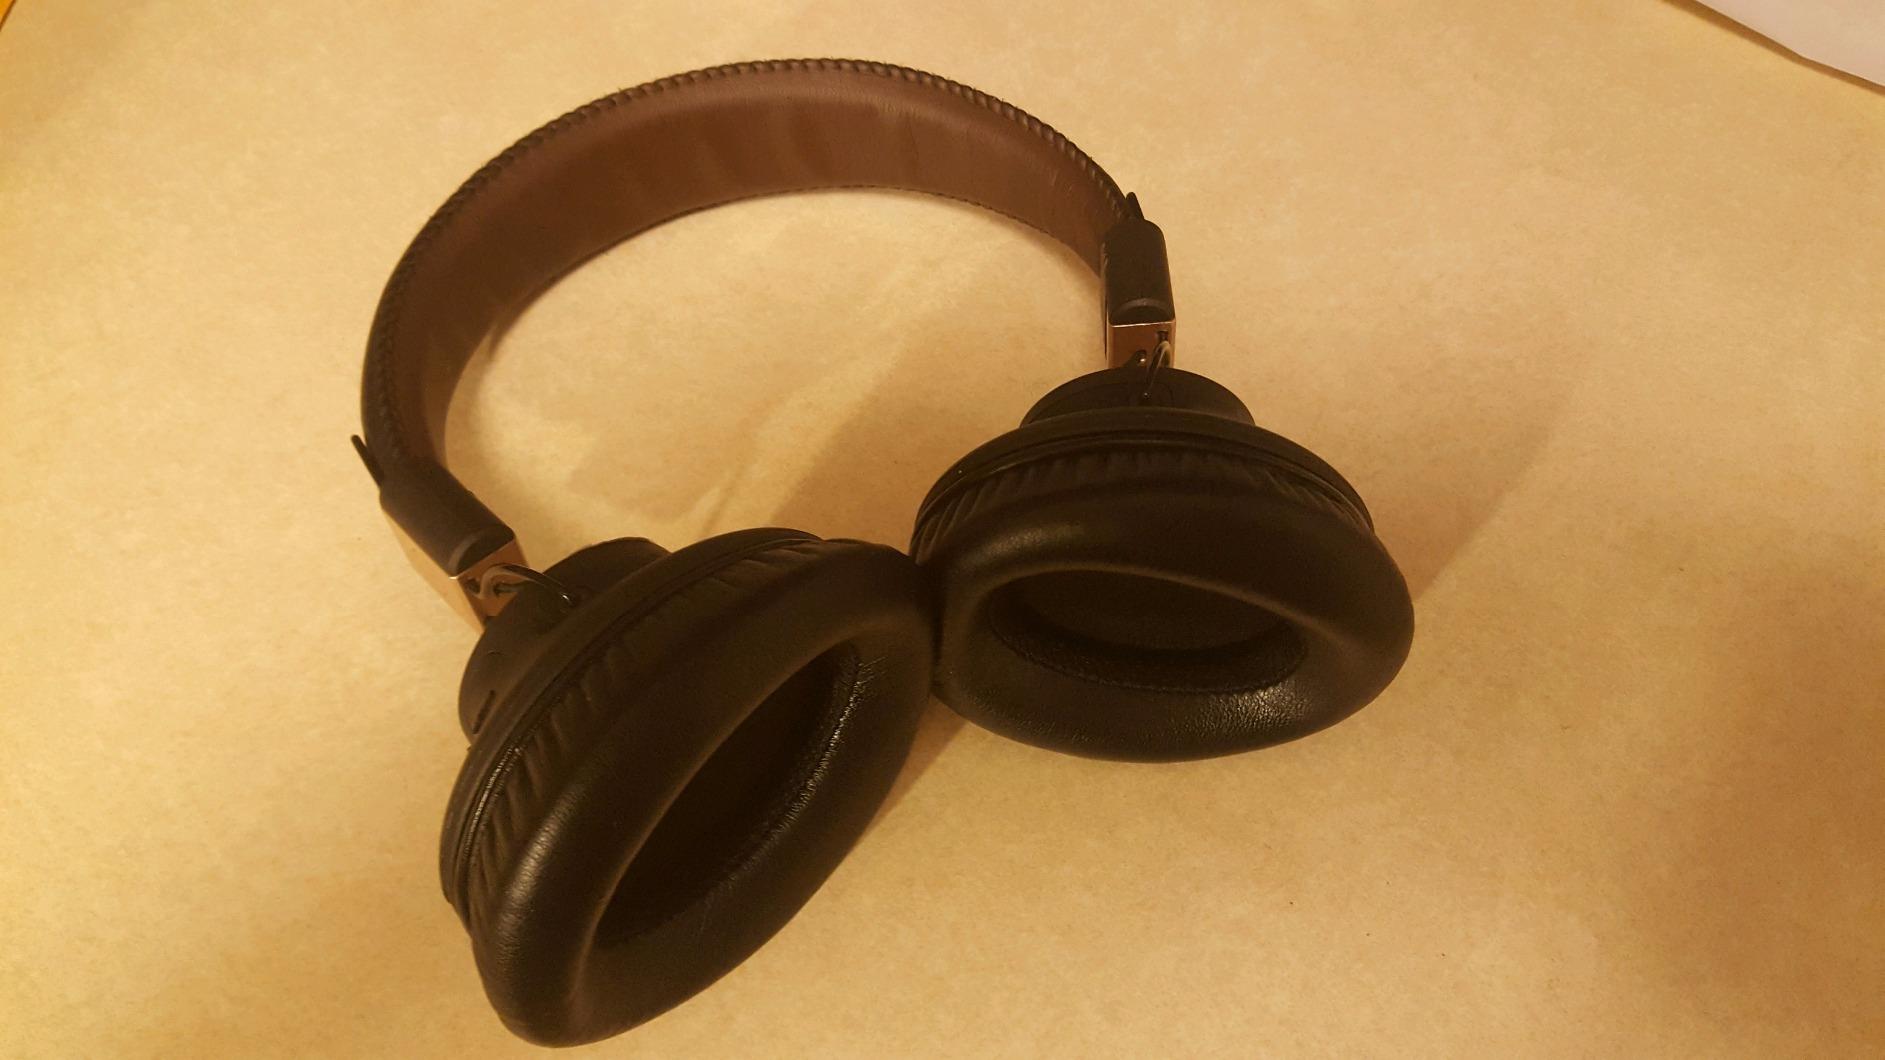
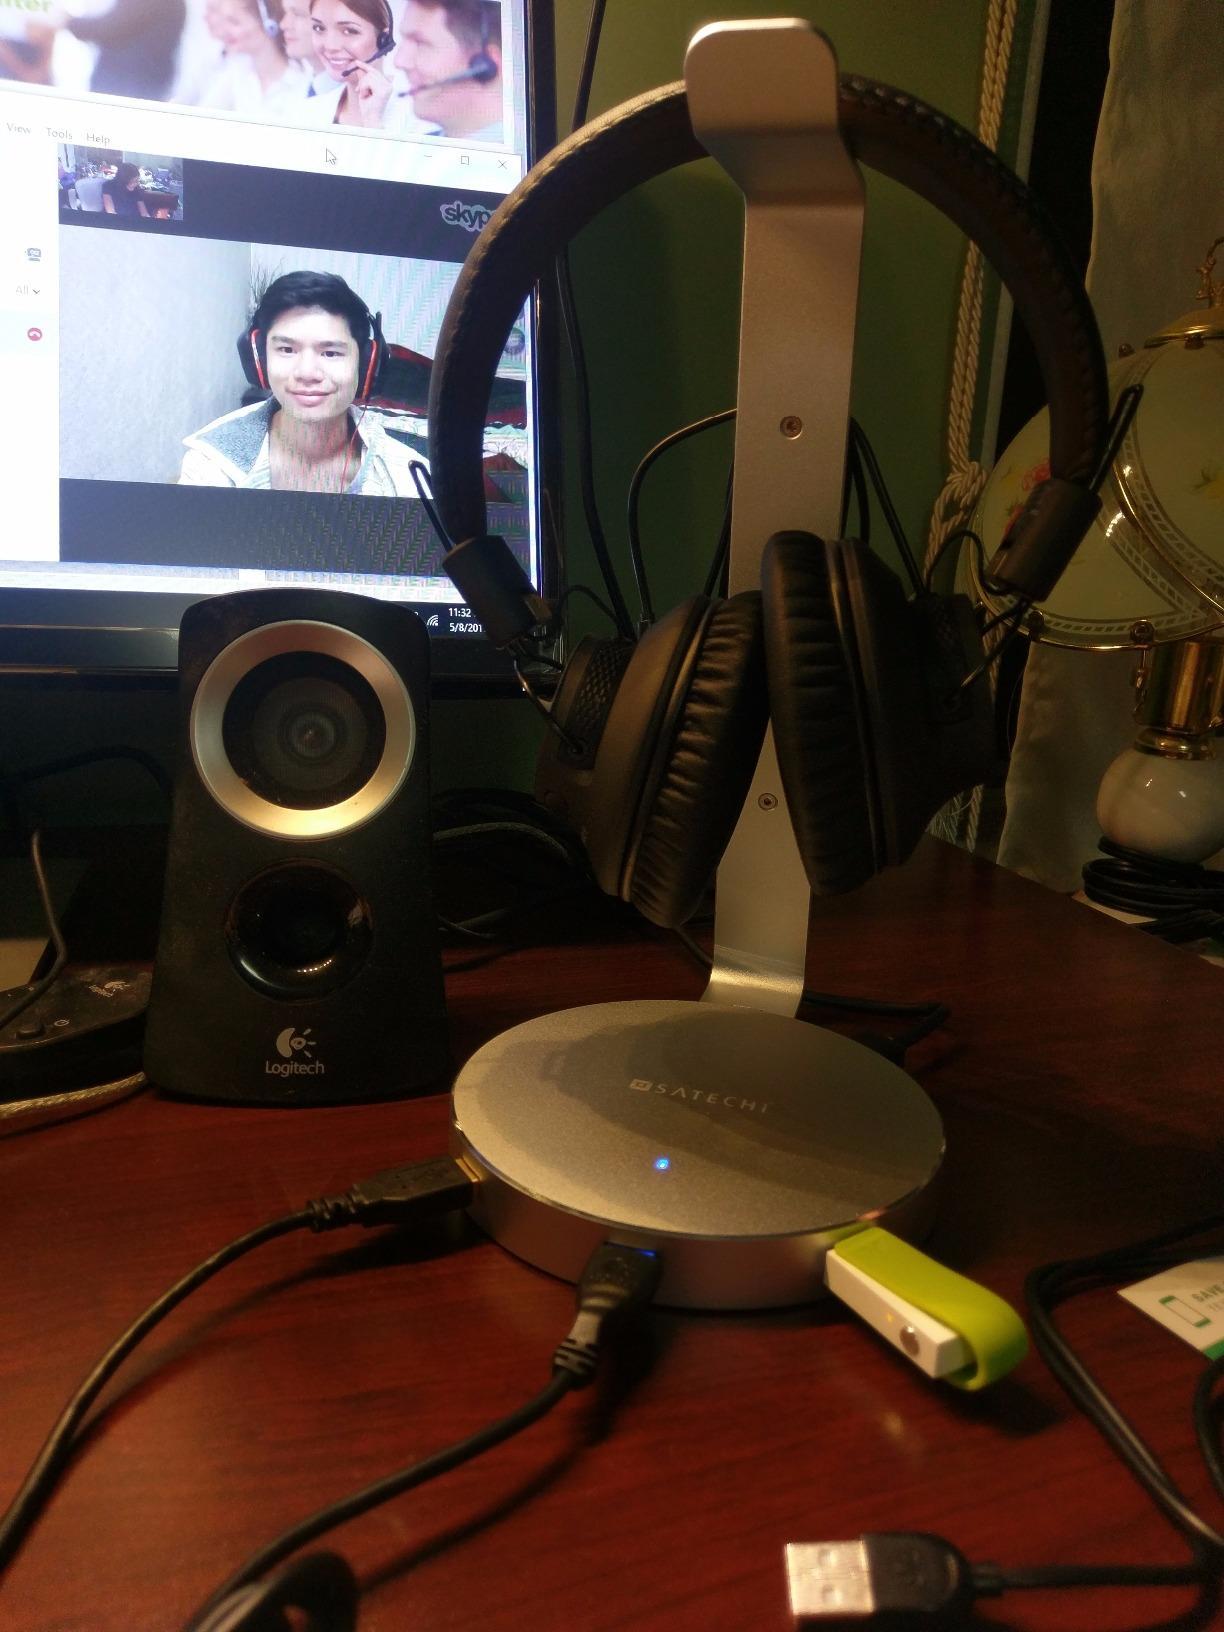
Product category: headphones
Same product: yes